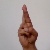
The image shows a hand gesture representing the letter 'R' in Indian Sign Language.